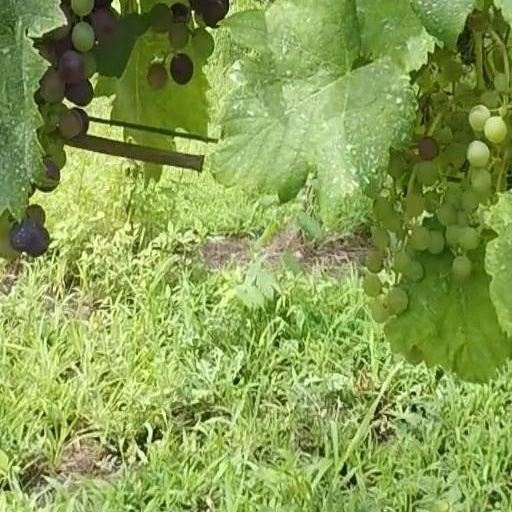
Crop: grape